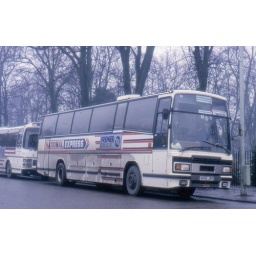
Looking rather dirty down in Drummer Street bus station.